López Serrano Building

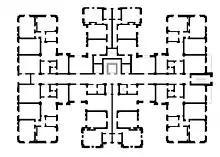
Typical floor plan of the Lopez Serrano Building

The construction of the building was promoted by José Antonio López Serrano, a publisher who ran La Moderna Poesía. He was the son of Ana Luísa Serrano and José López Rodríguez, "Pote", a banker with ties to publishing.